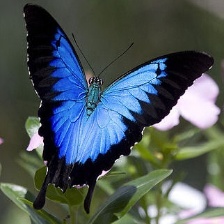
Species: ULYSES